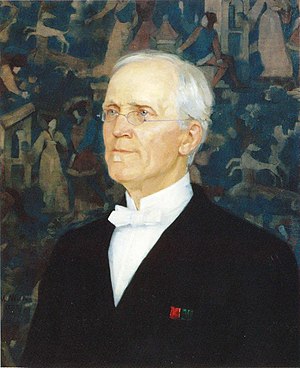
Berndt Otto Schauman
Berndt Otto Schauman var en finsk politiker og kulturpersonlighed, bror til Frans Ludvig og August Schauman.